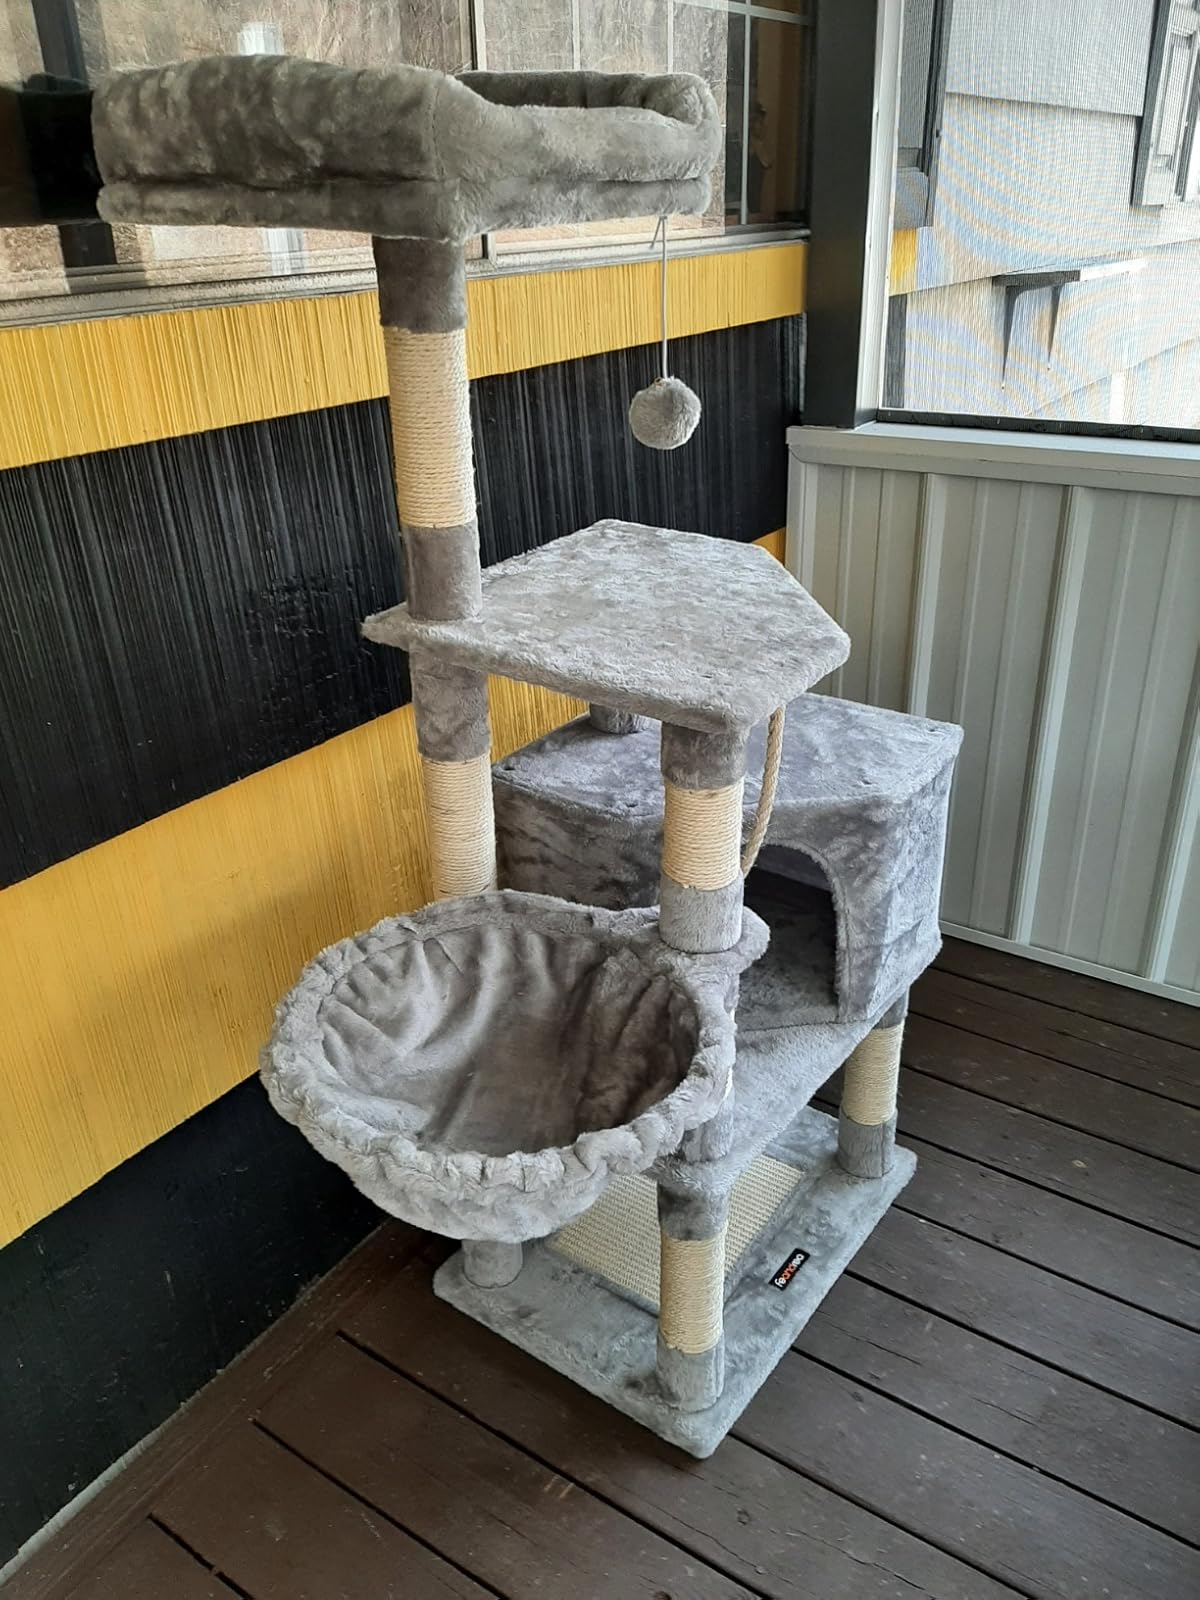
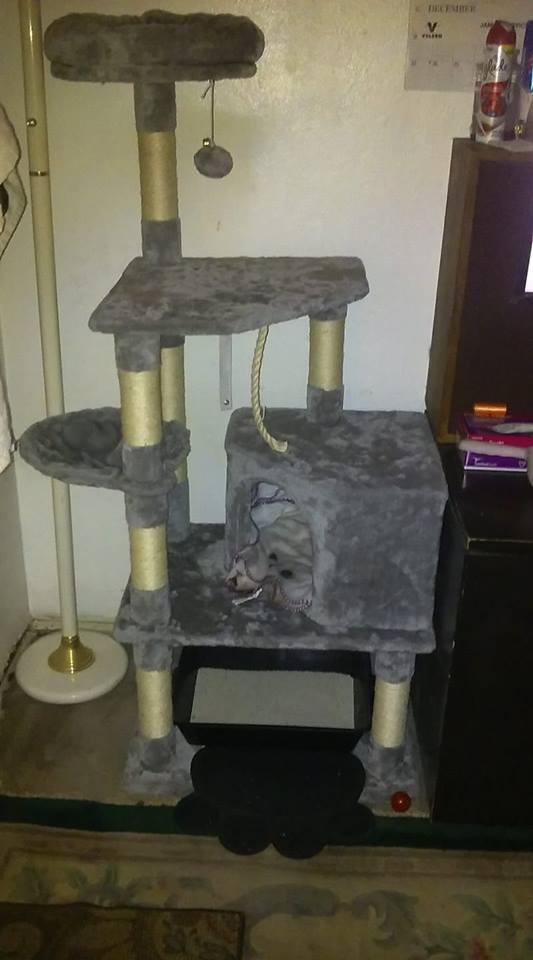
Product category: items_cat tree
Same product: yes